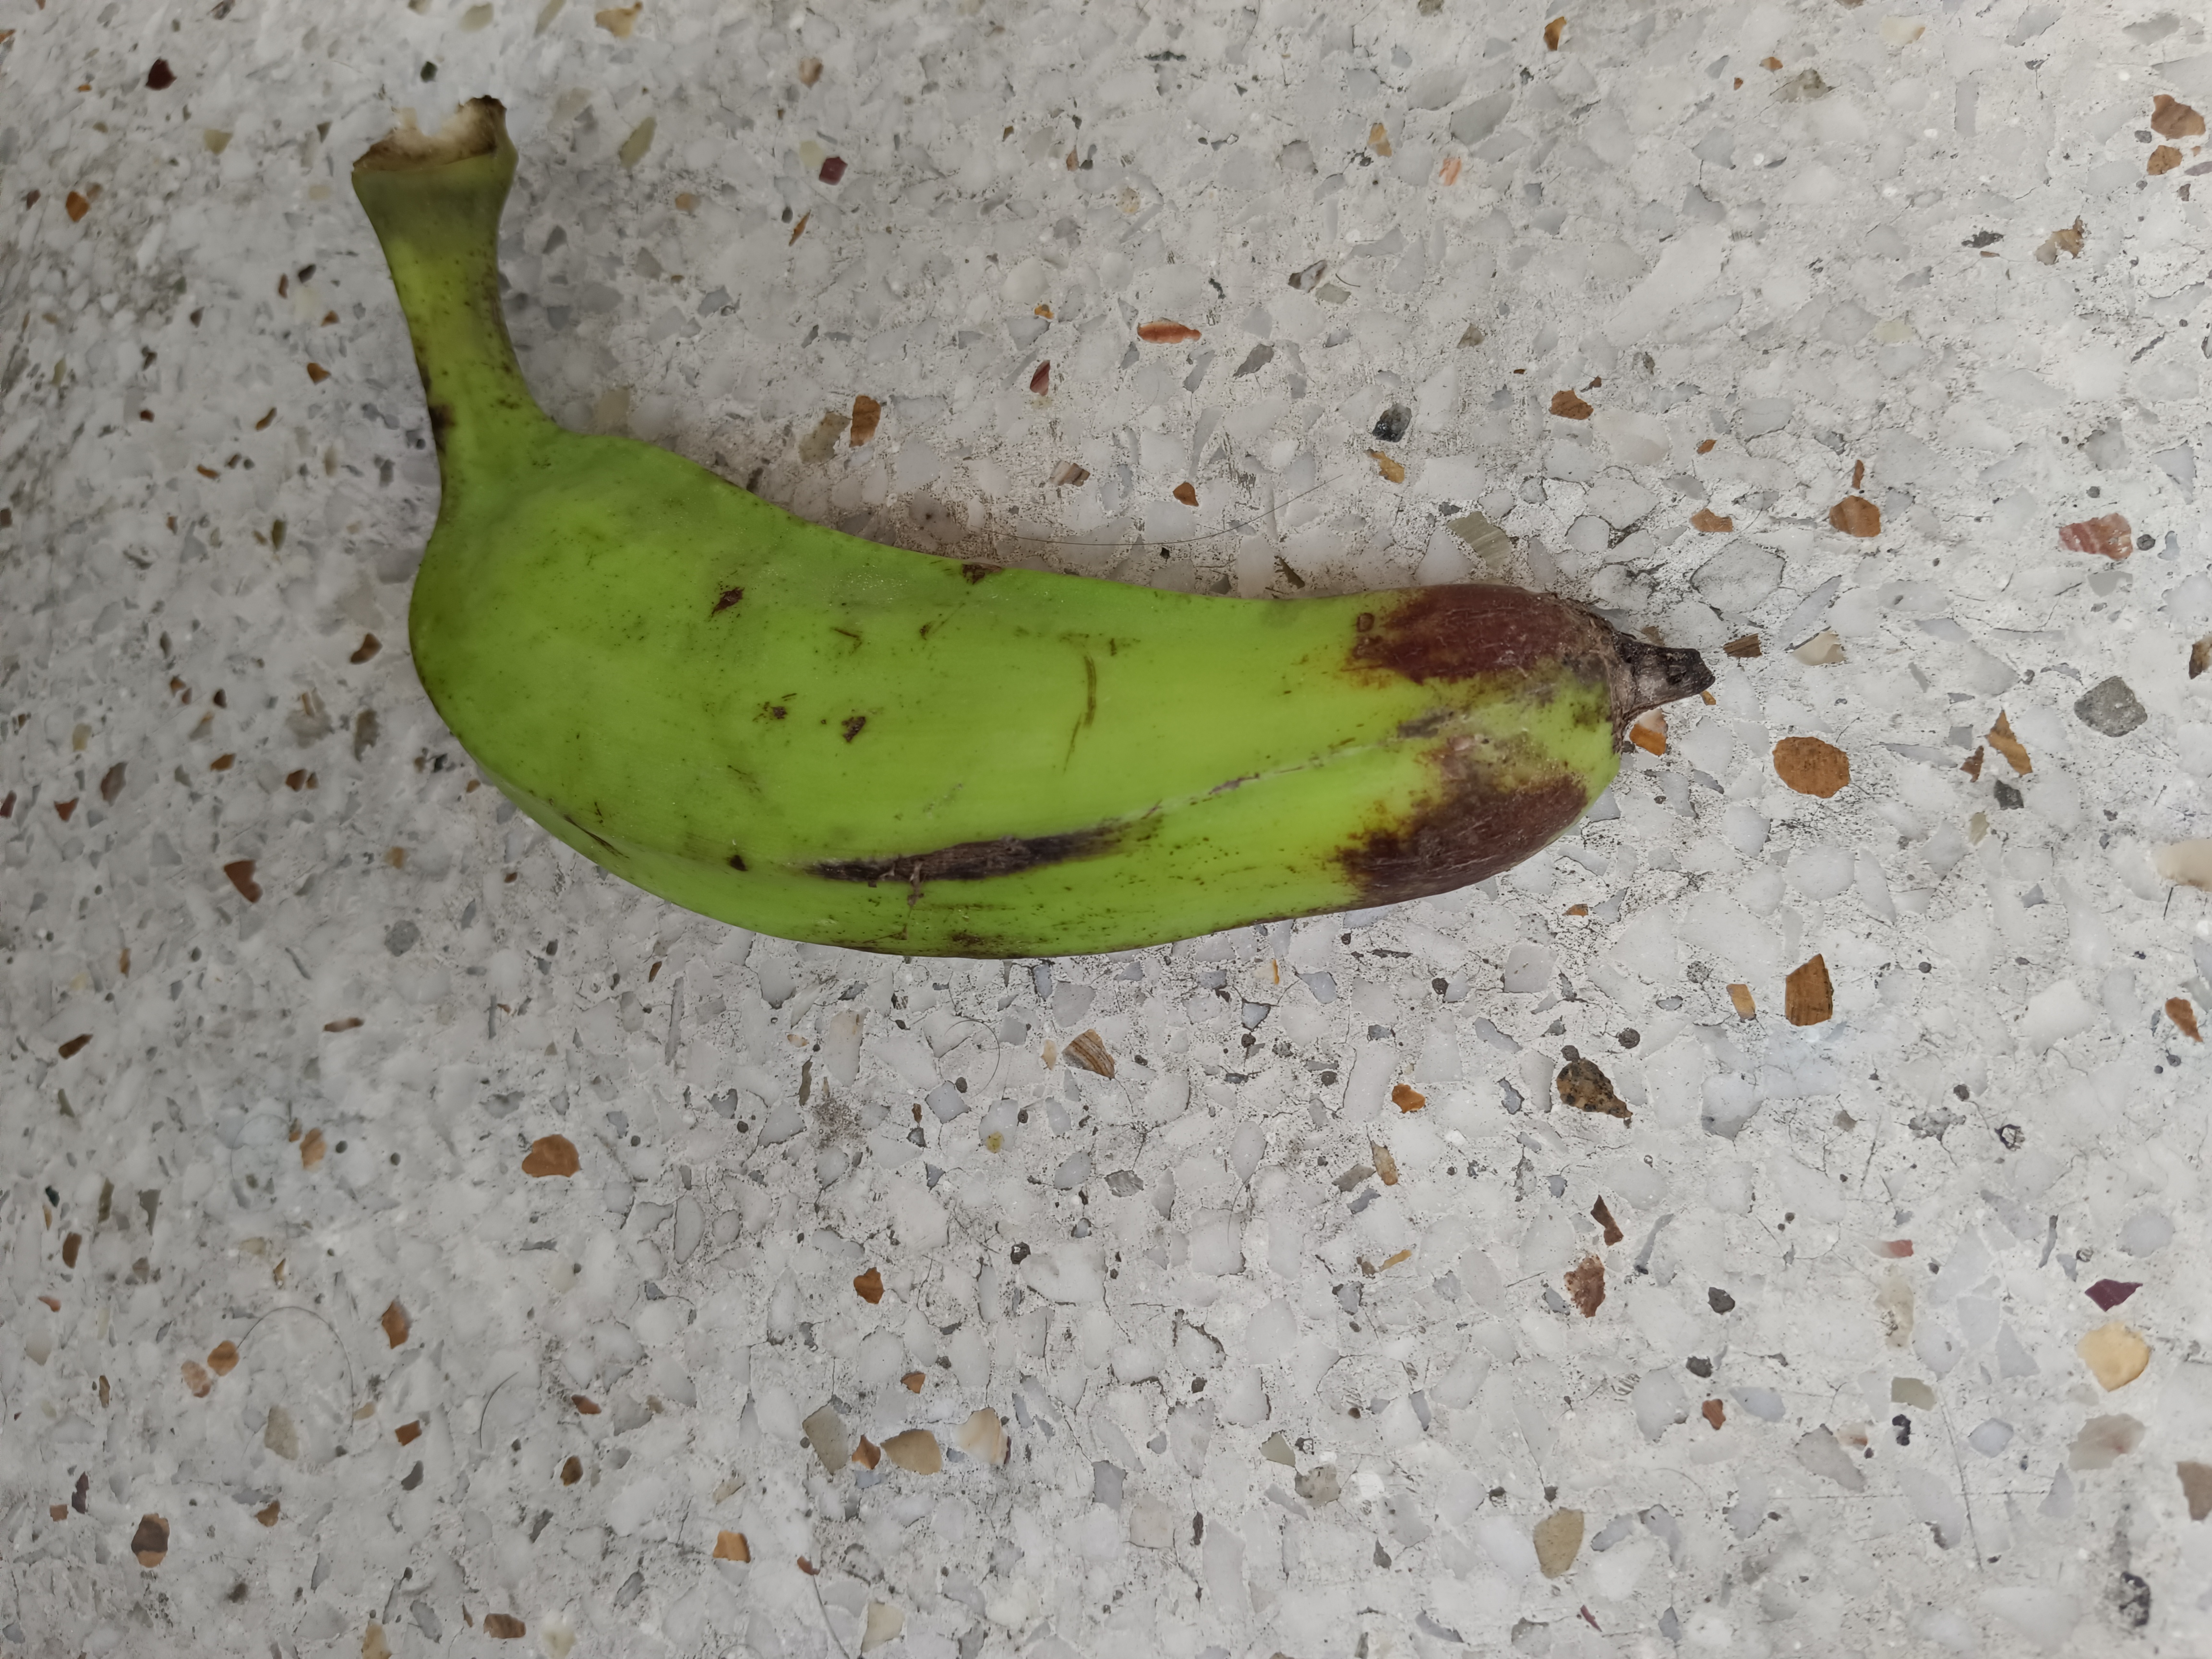
Banana variety: Anaji